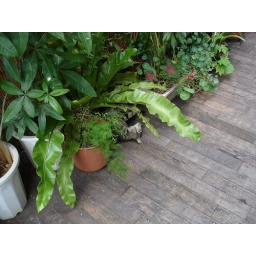
cat in green